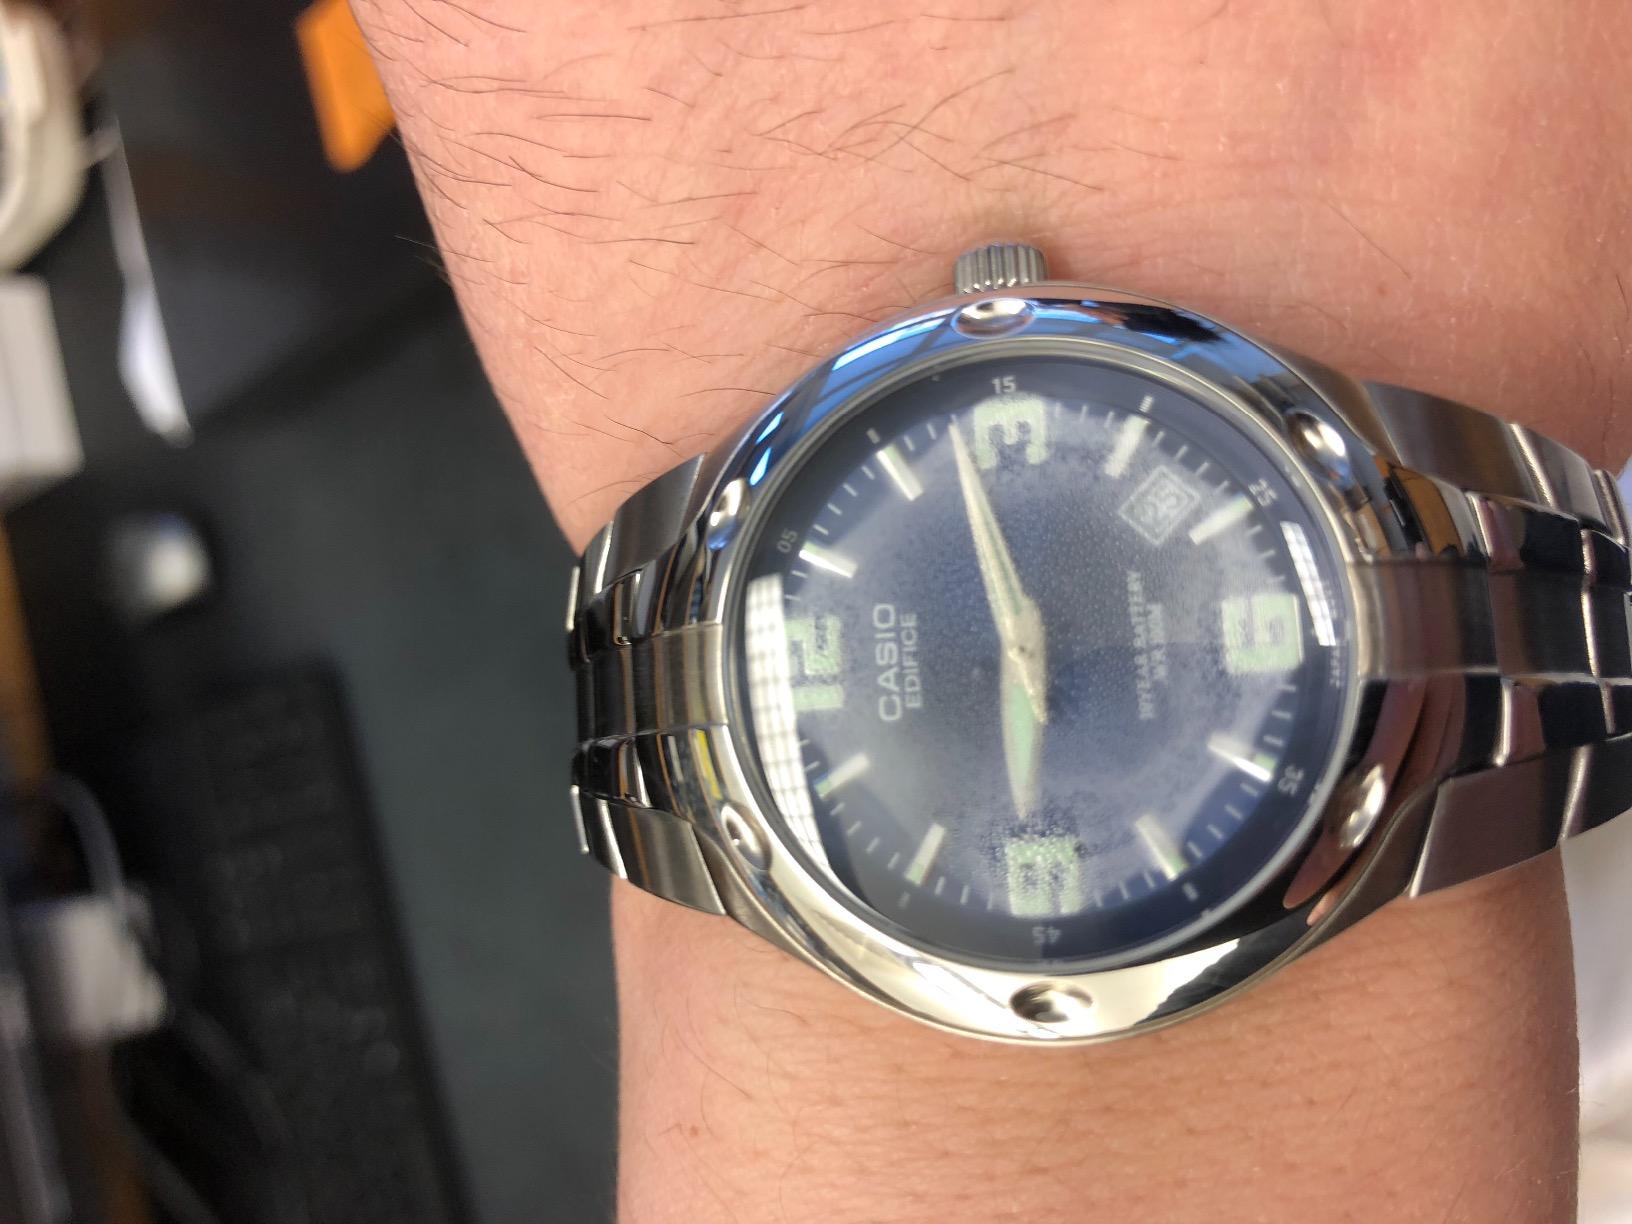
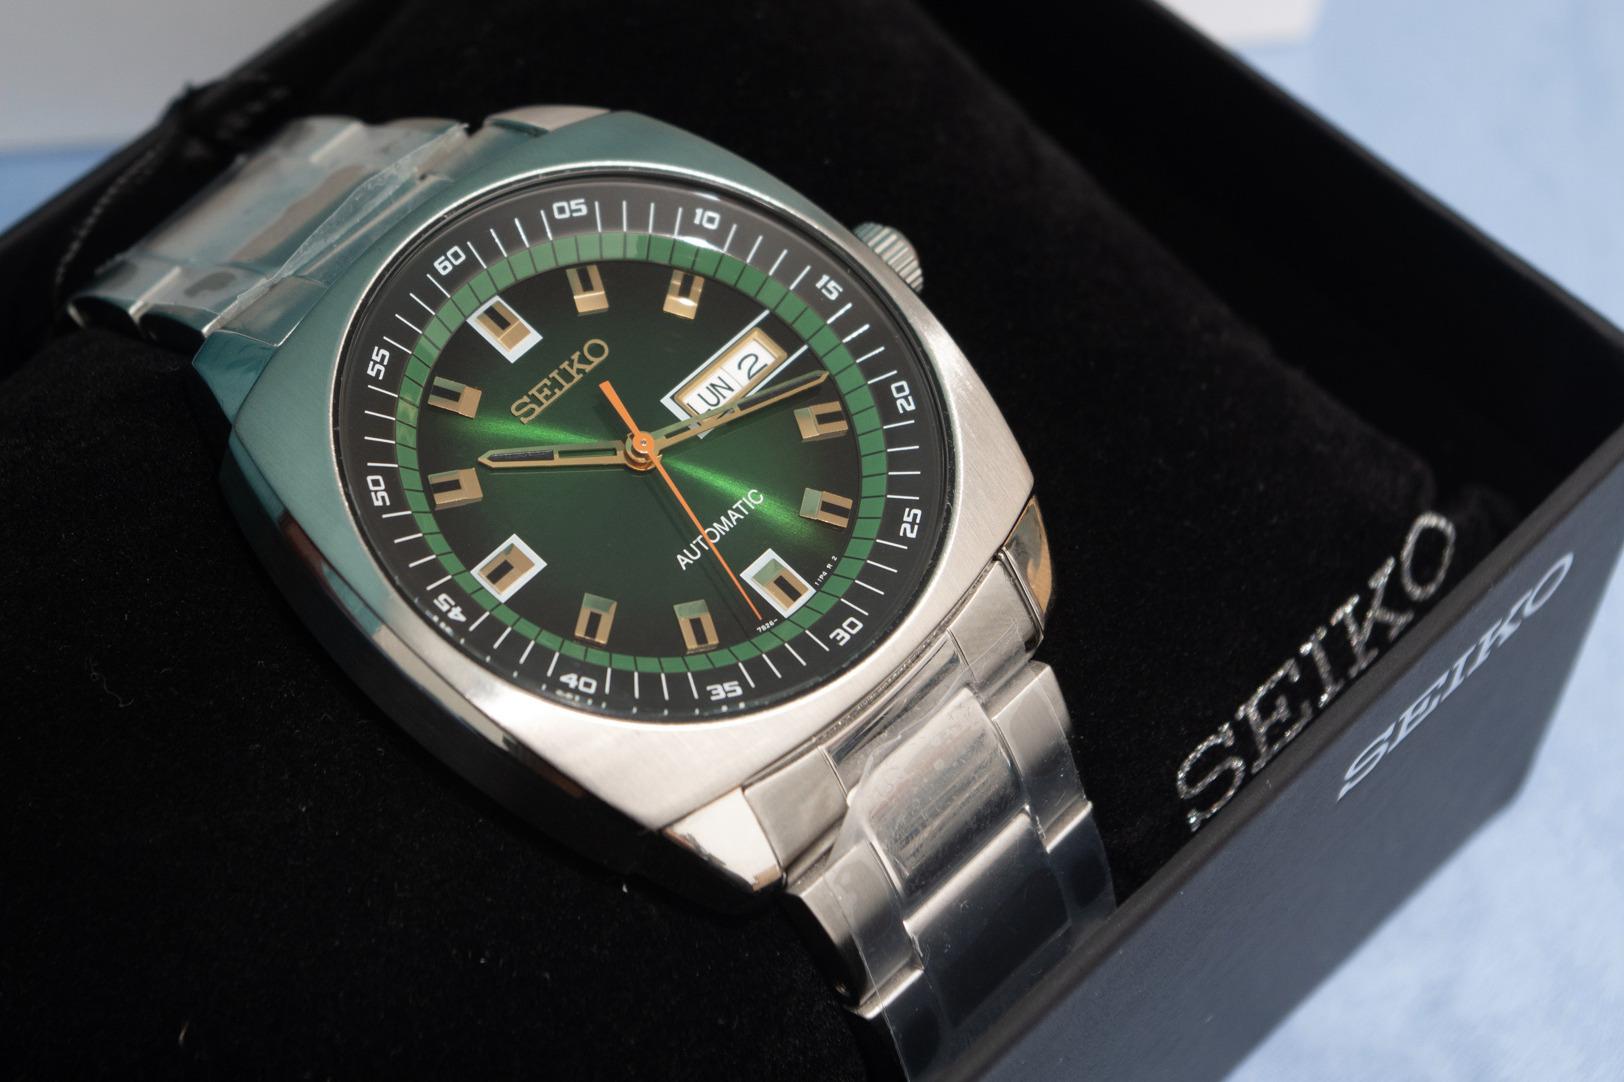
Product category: accessories_watch
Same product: no